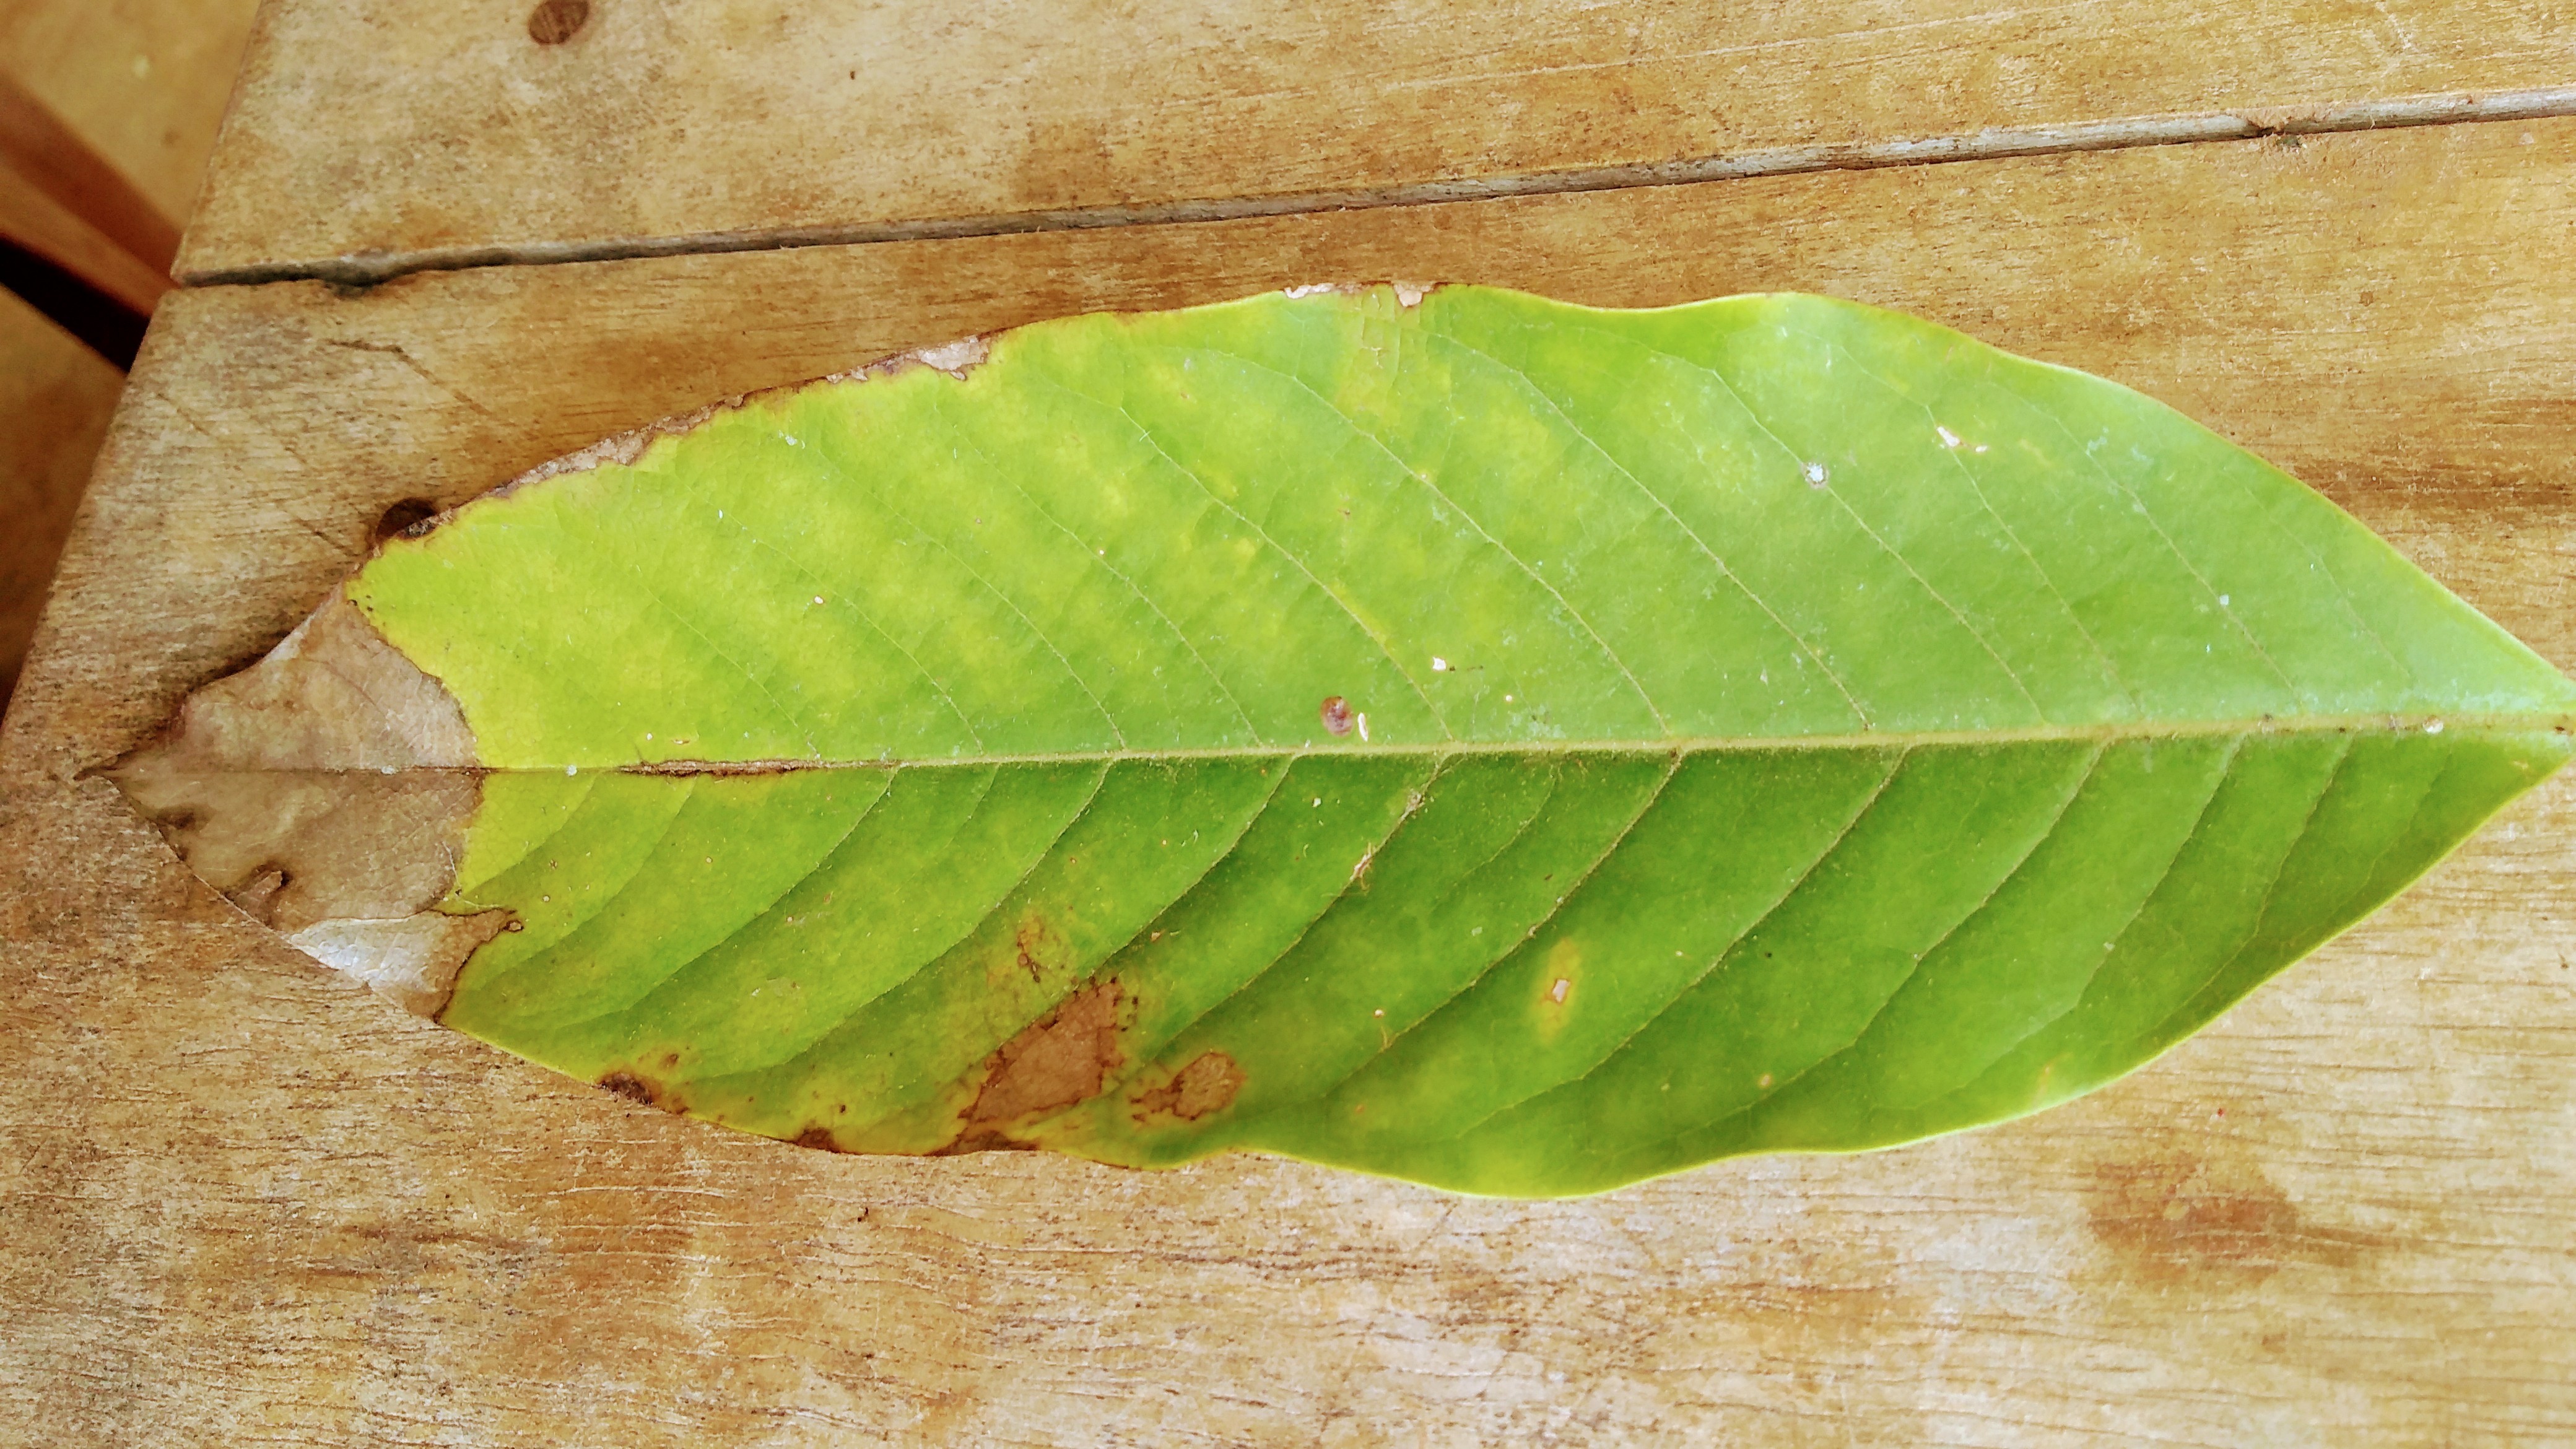
Plant: Sampige